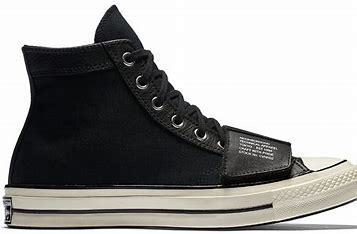
Brand: Converse
Model: Chuck Taylor All Star 70 Hi